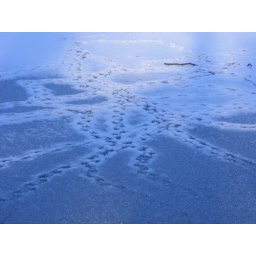
Pattern of the ice left by the birds walking on the lake